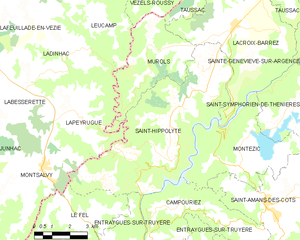
Saint-Hippolyte est une commune française, située dans le département de l'Aveyron en région Occitanie.